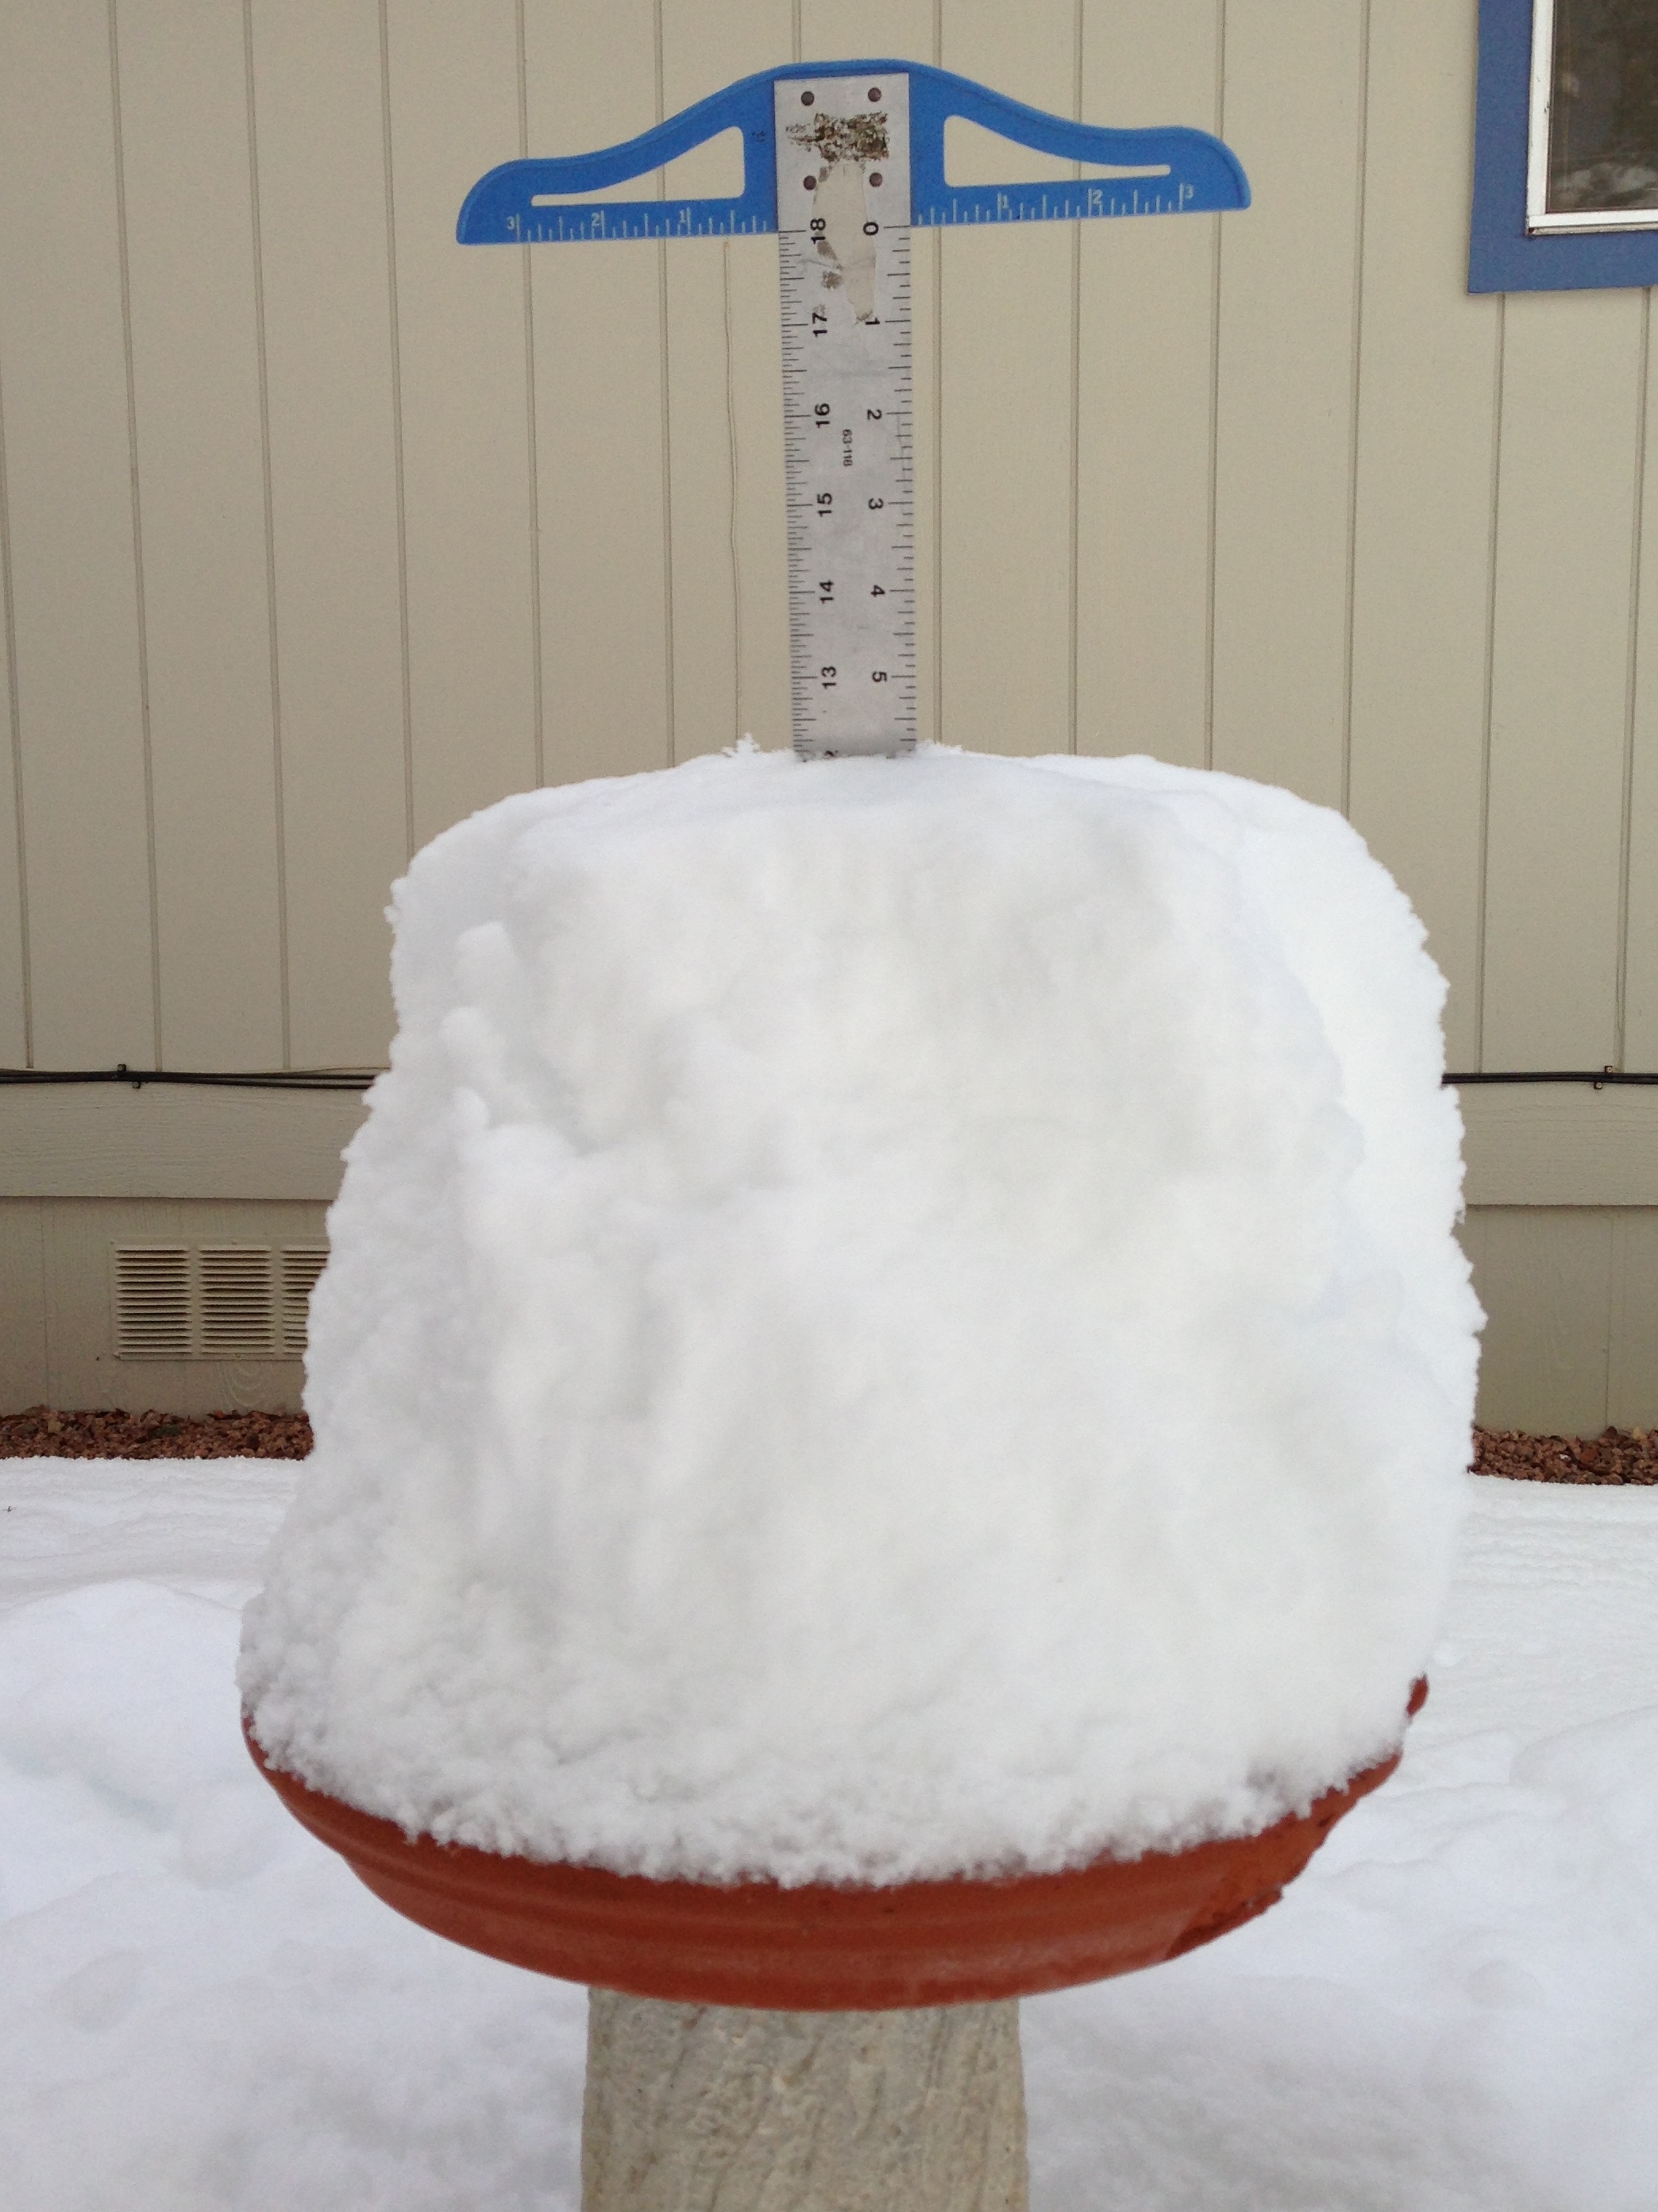
snow, white, weather, product, freezing